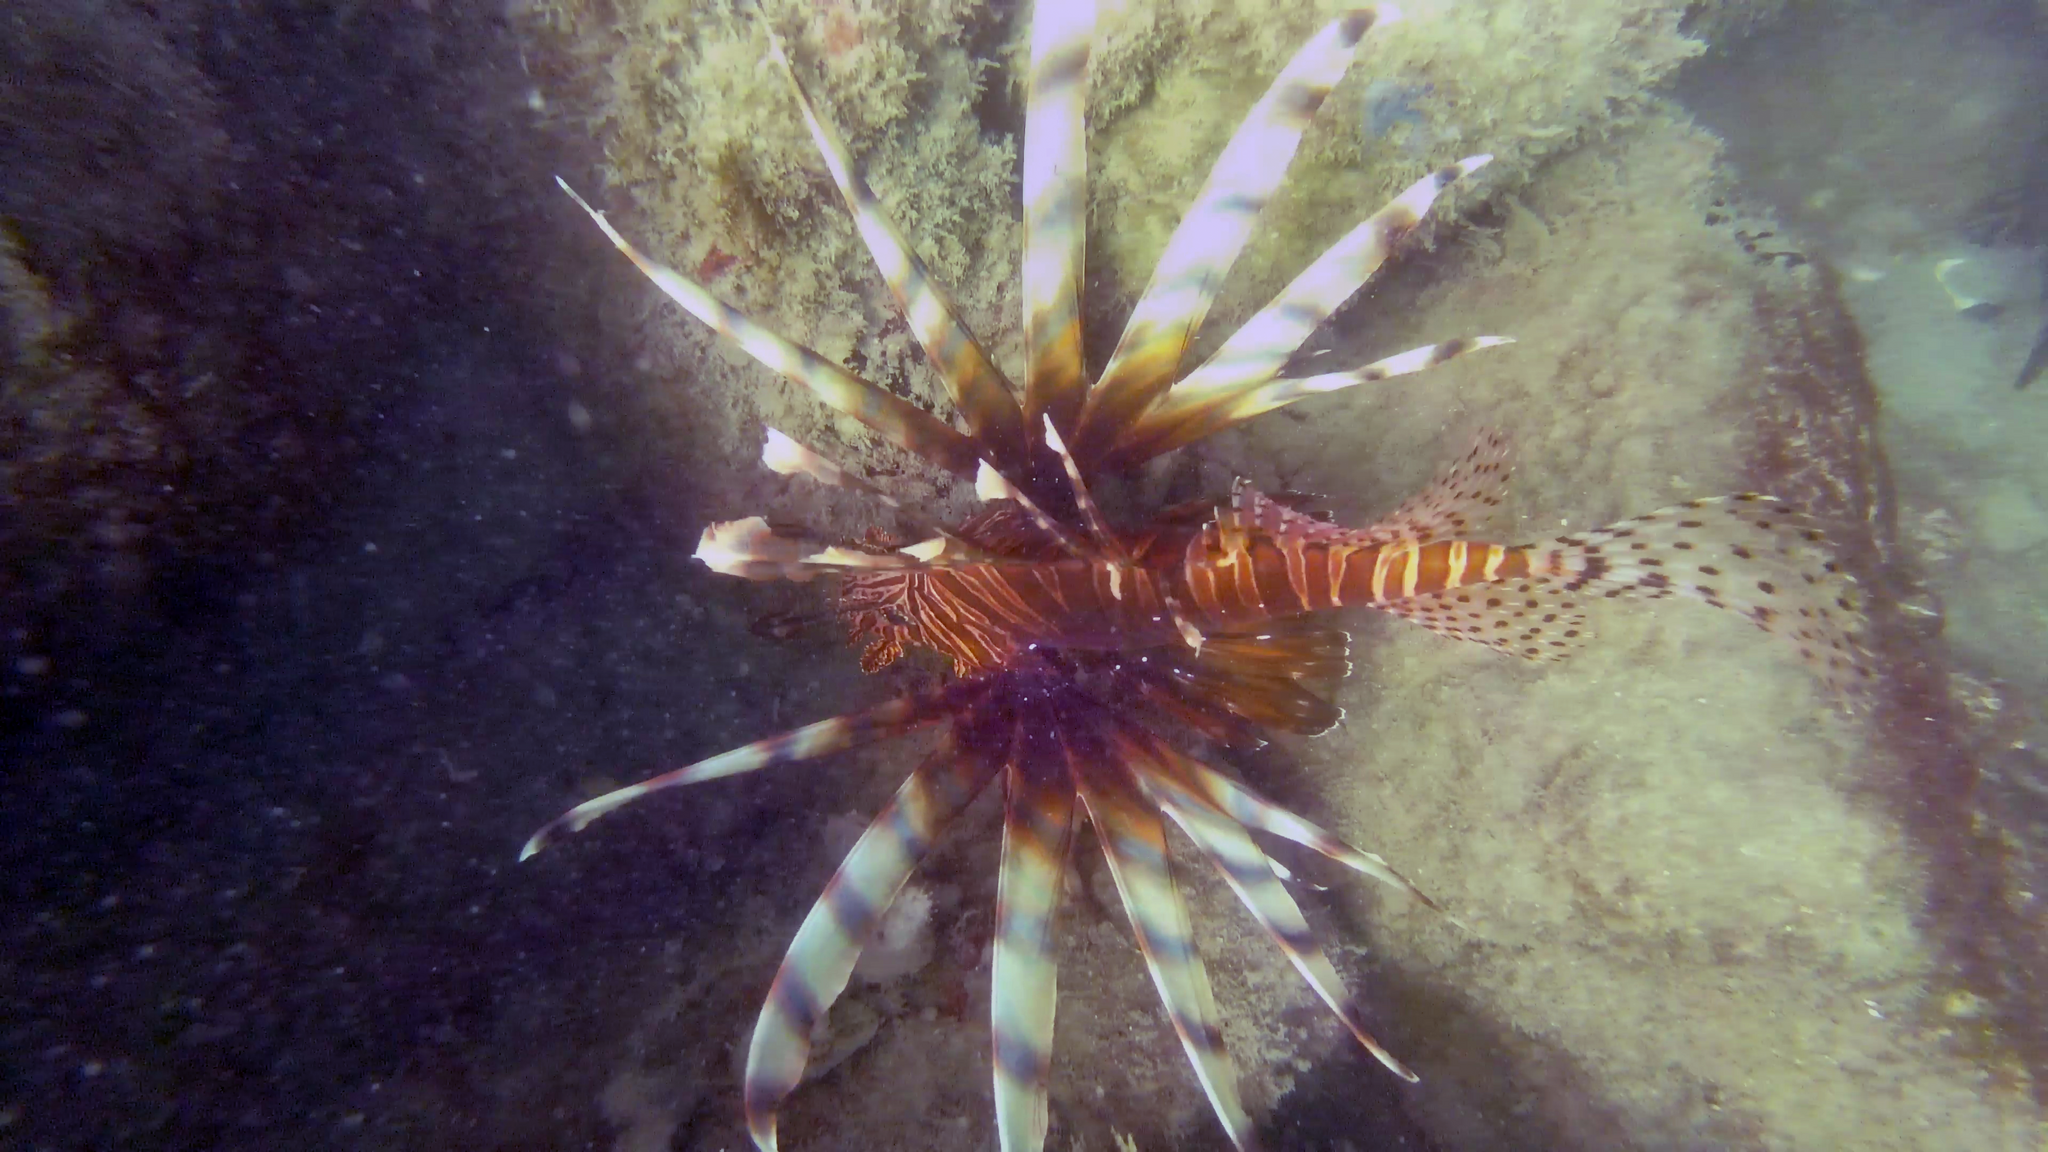
Pterois volitans (Red Lionfish)